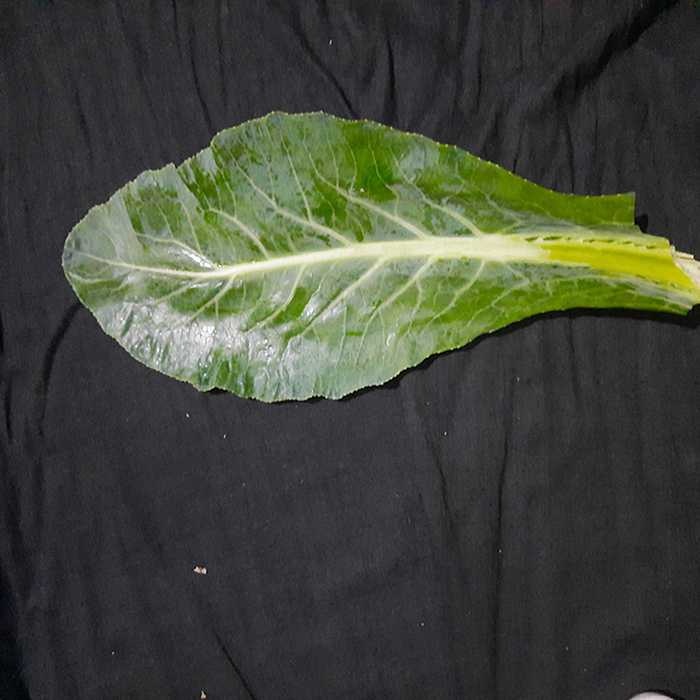
Plant: Cauliflower
Label: Fresh leaf